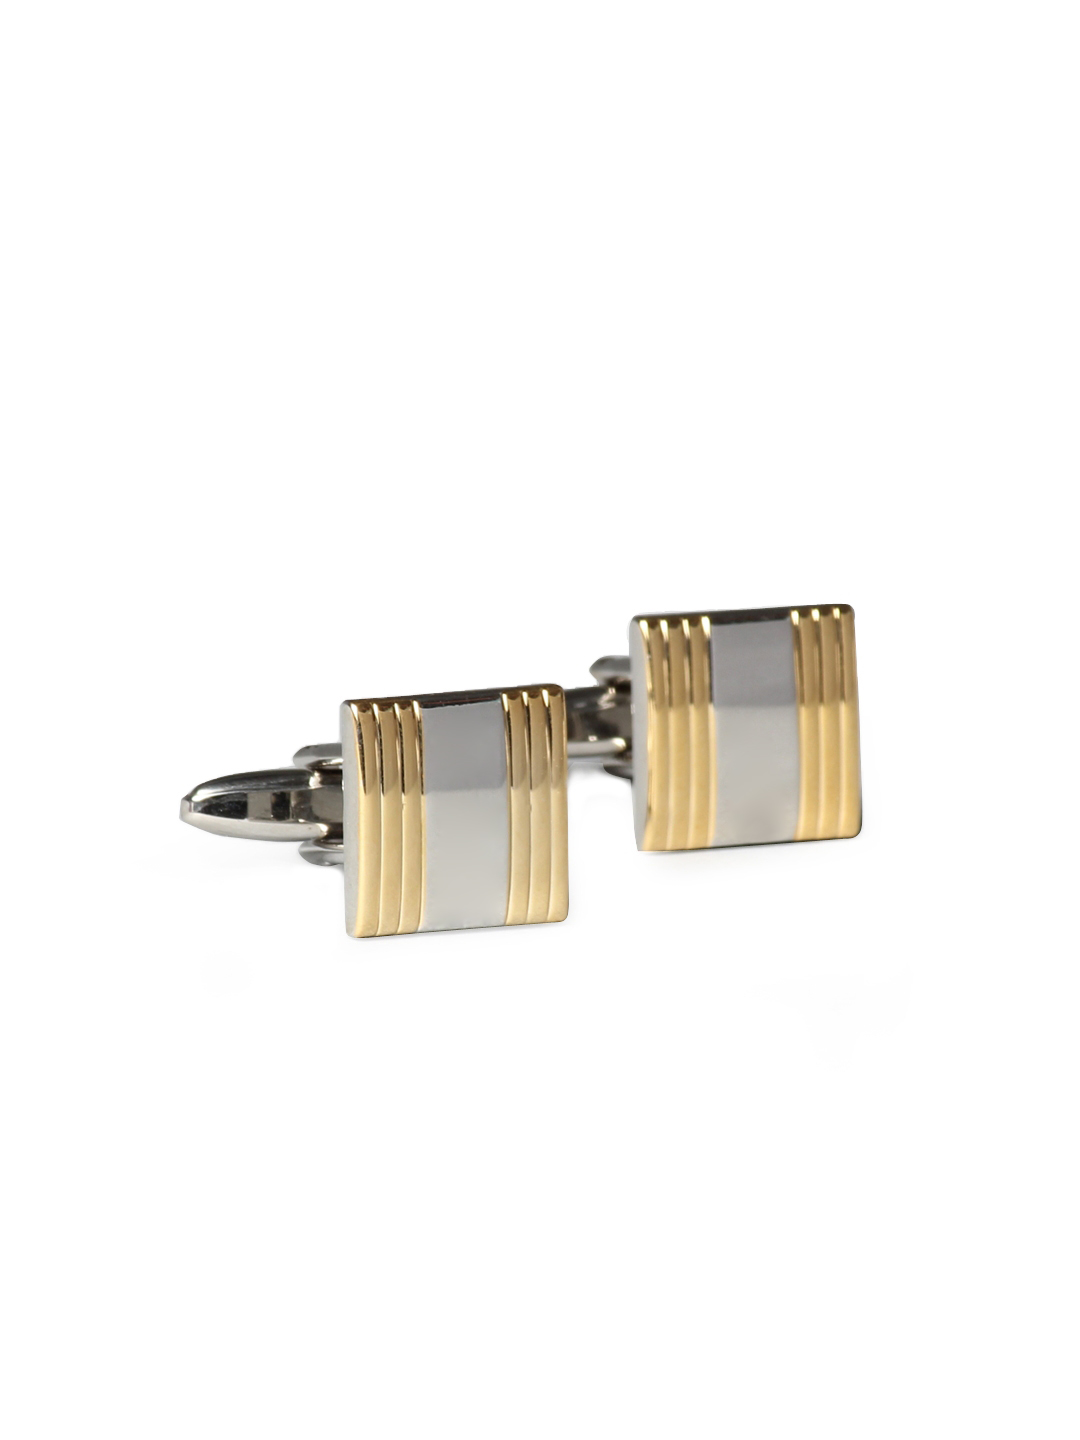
Belmonte Men Golden Bright Assorted Cufflinks
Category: Accessories / Cufflinks / Cufflinks
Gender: Men
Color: Gold
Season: Summer 2012
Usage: Formal